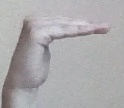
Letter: haa